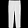
Label: Trouser